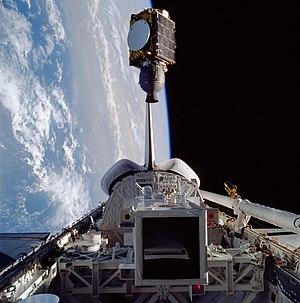
Spacebus est le nom donné à la famille de plates-formes pour satellites de télécommunications géostationnaires développée à partir des années 1980 par Aérospatiale, devenue ensuite Alcatel Space en 1998, puis Alcatel Alenia Space en 2005, puis Thales Alenia Space en 2007, dans le Centre spatial de Cannes - Mandelieu.
L'Organisation arabe des satellites de communications a été créée en 1976 par les États membres de la Ligue arabe.